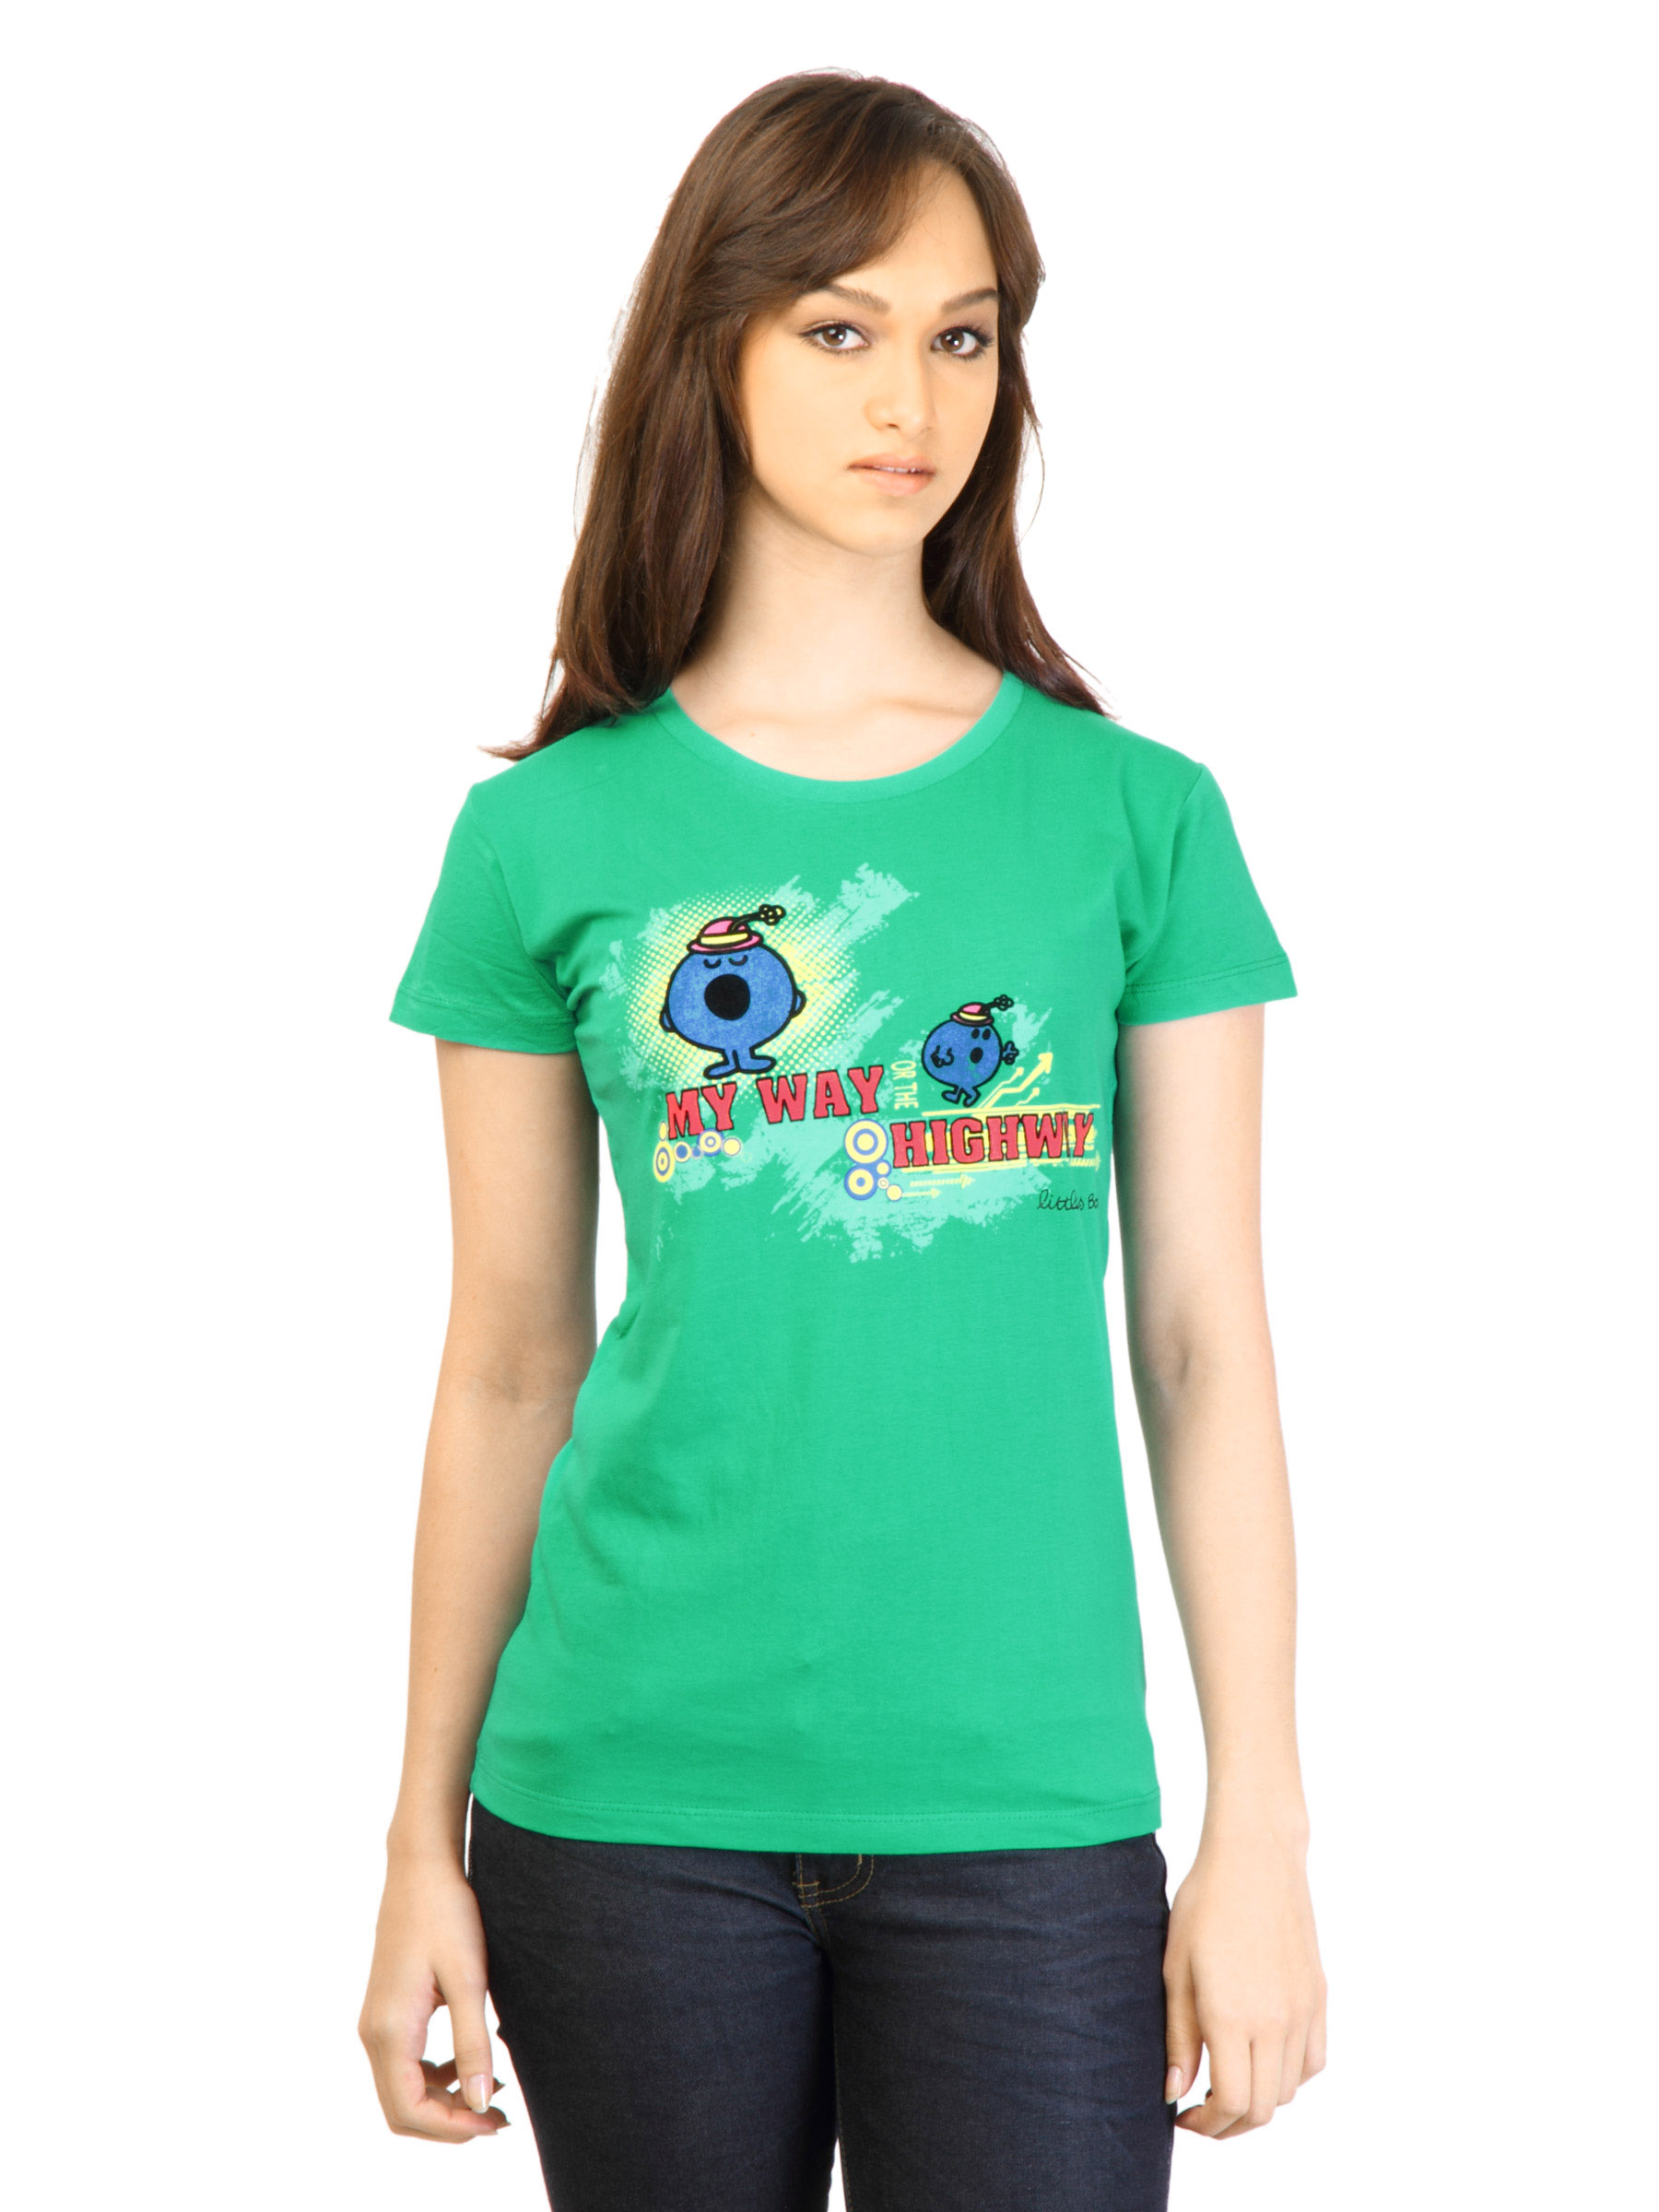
Little Miss Women Printed Green T-shirt
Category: Apparel / Topwear / Tshirts
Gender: Women
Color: Green
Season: Fall 2011
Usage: Casual